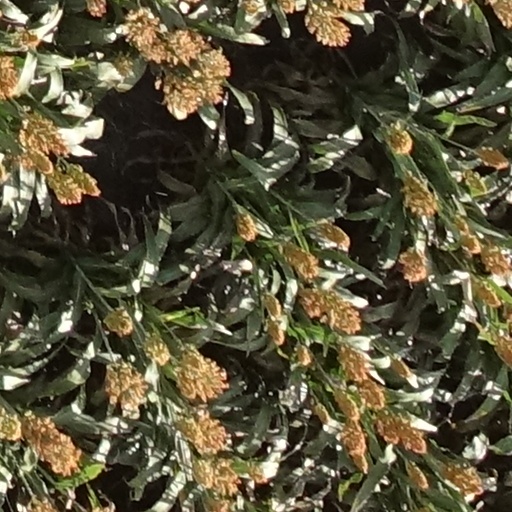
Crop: sorghum